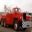
Label: truck